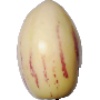
Label: pepino